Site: brandenburg
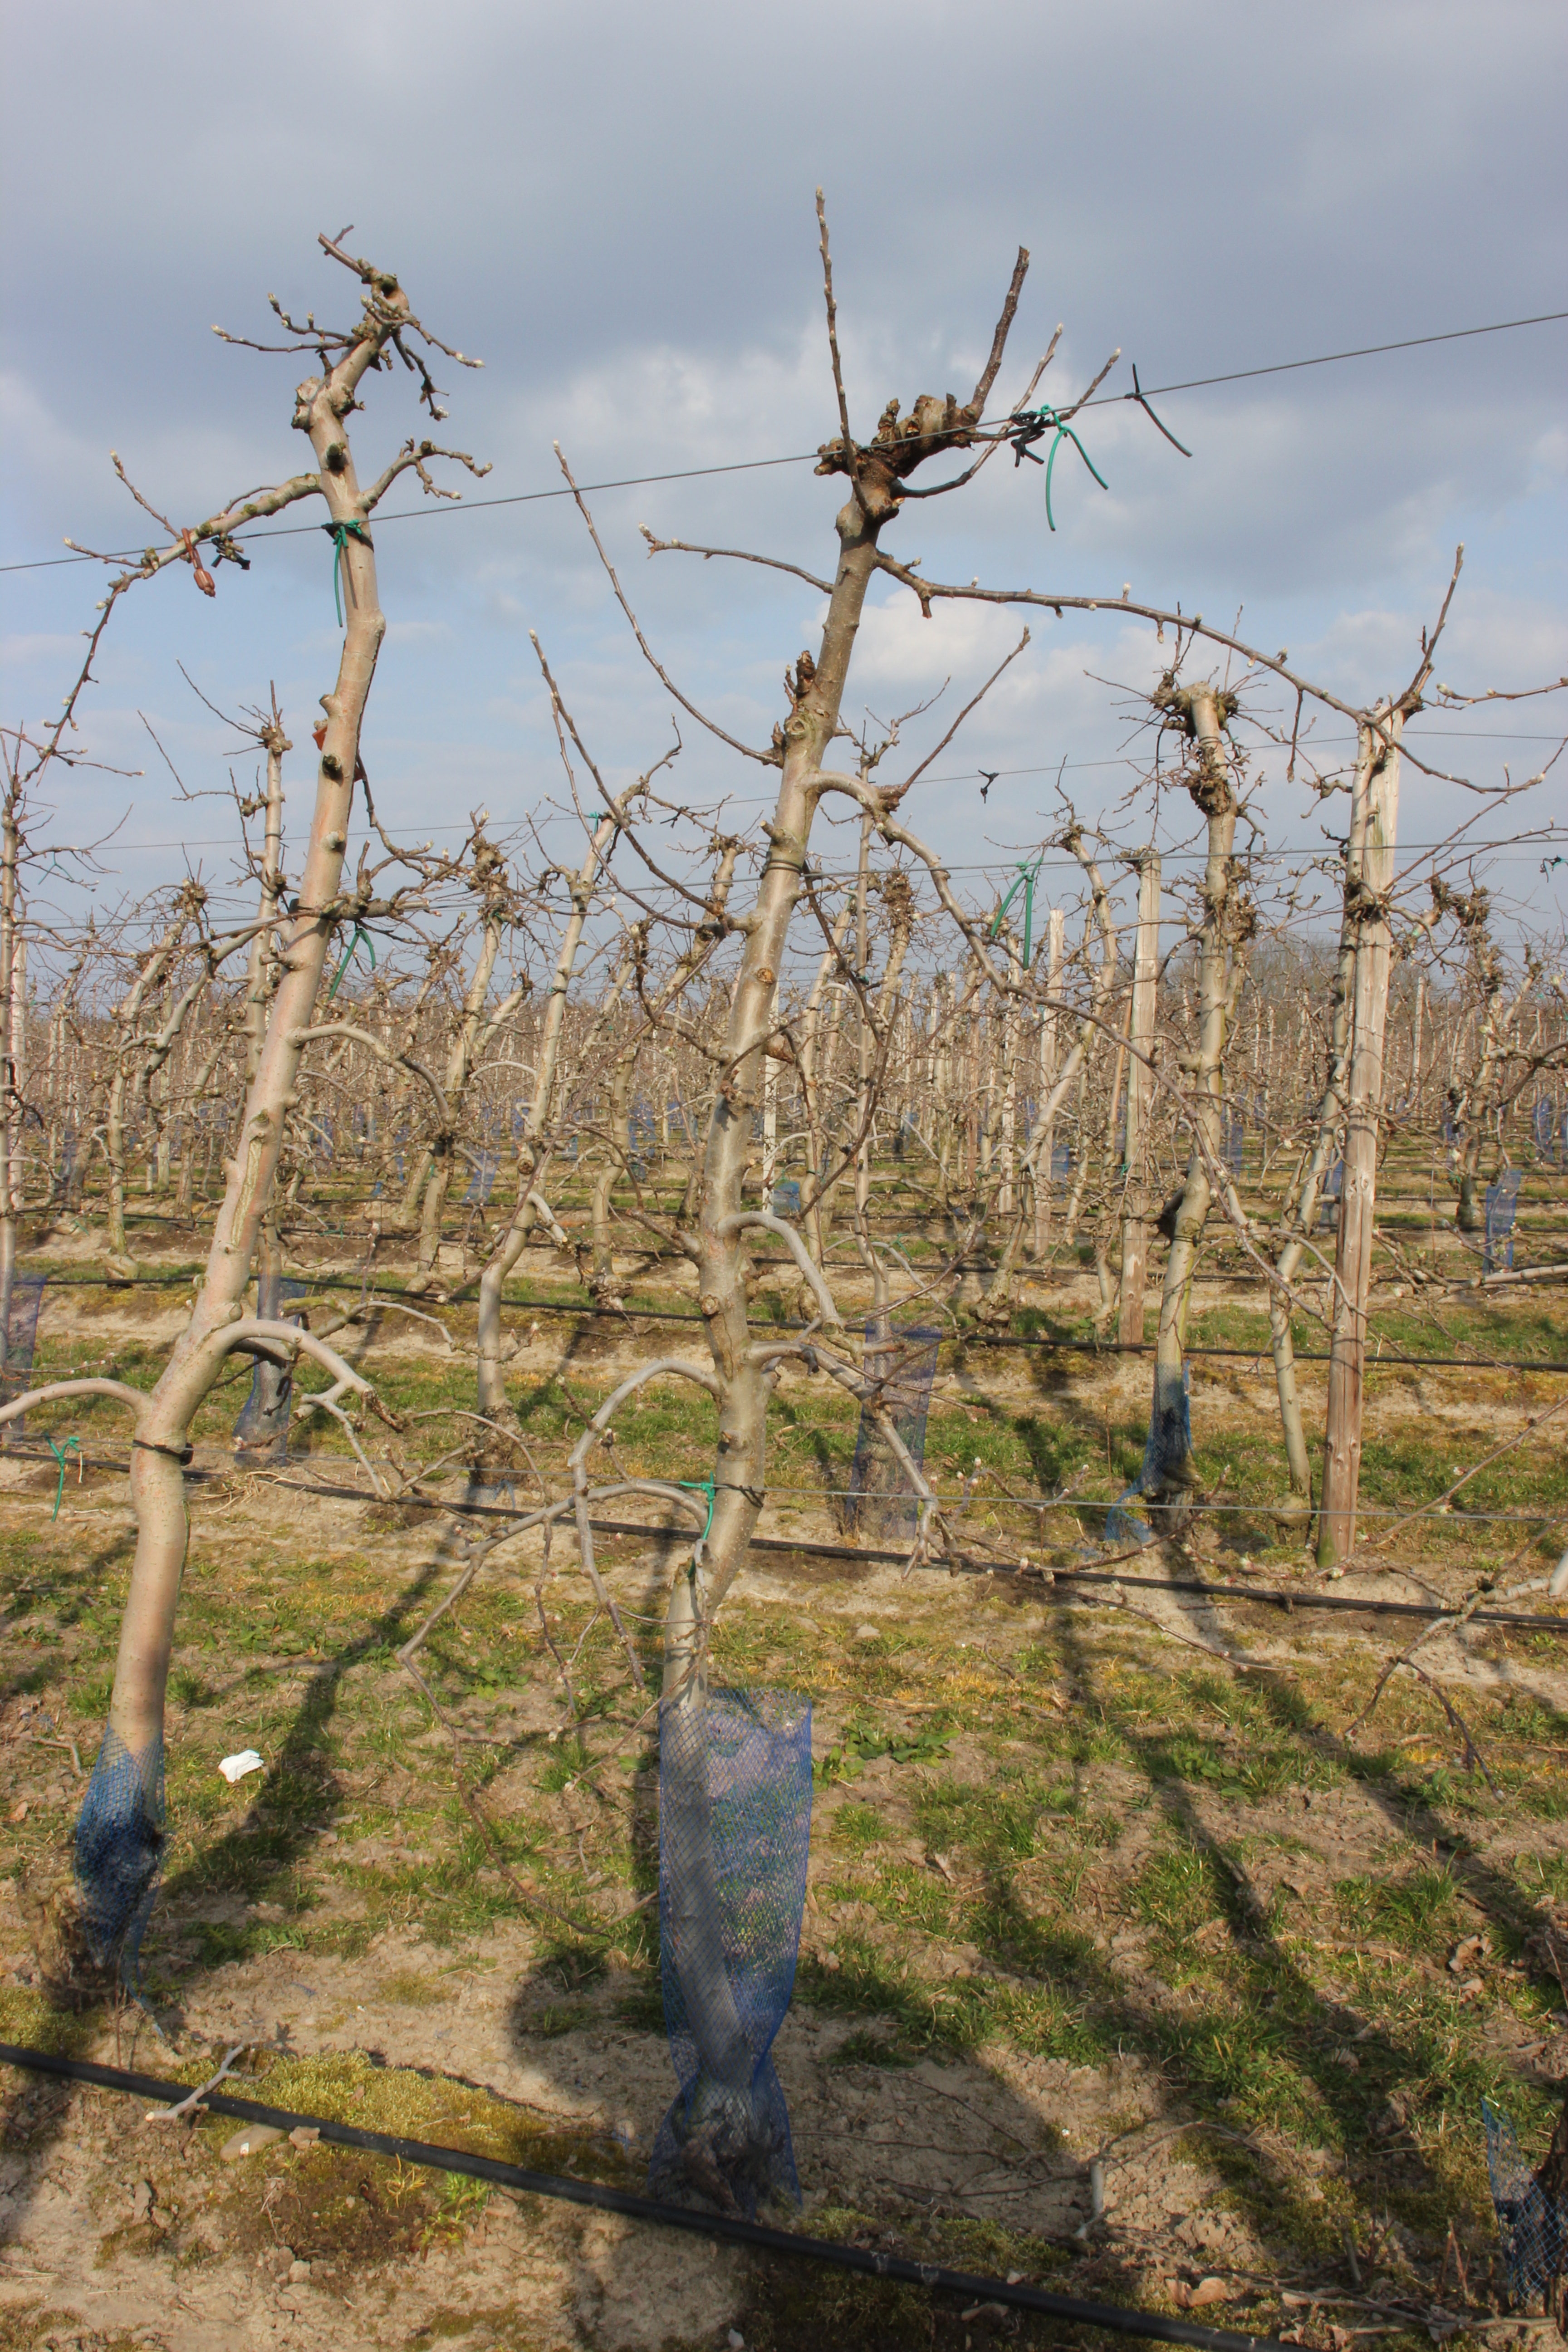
Growth stage (BBCH 03): Bud development